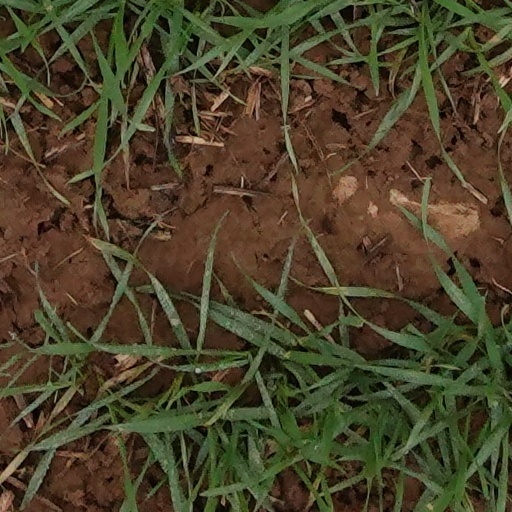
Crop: wheat